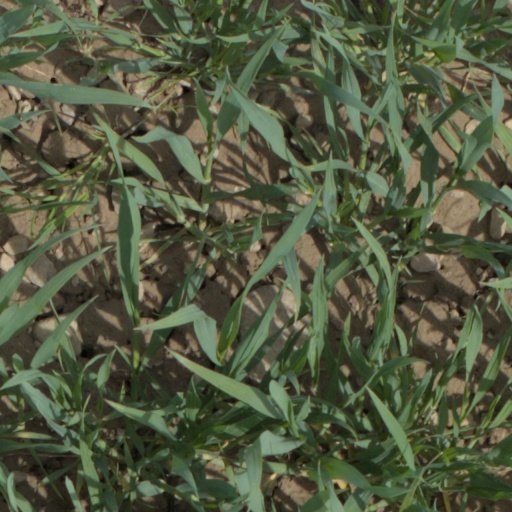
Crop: wheat